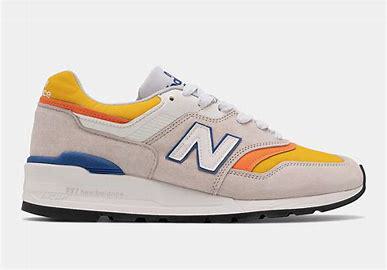
Brand: New
Model: Balance New Balance 997